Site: brandenburg
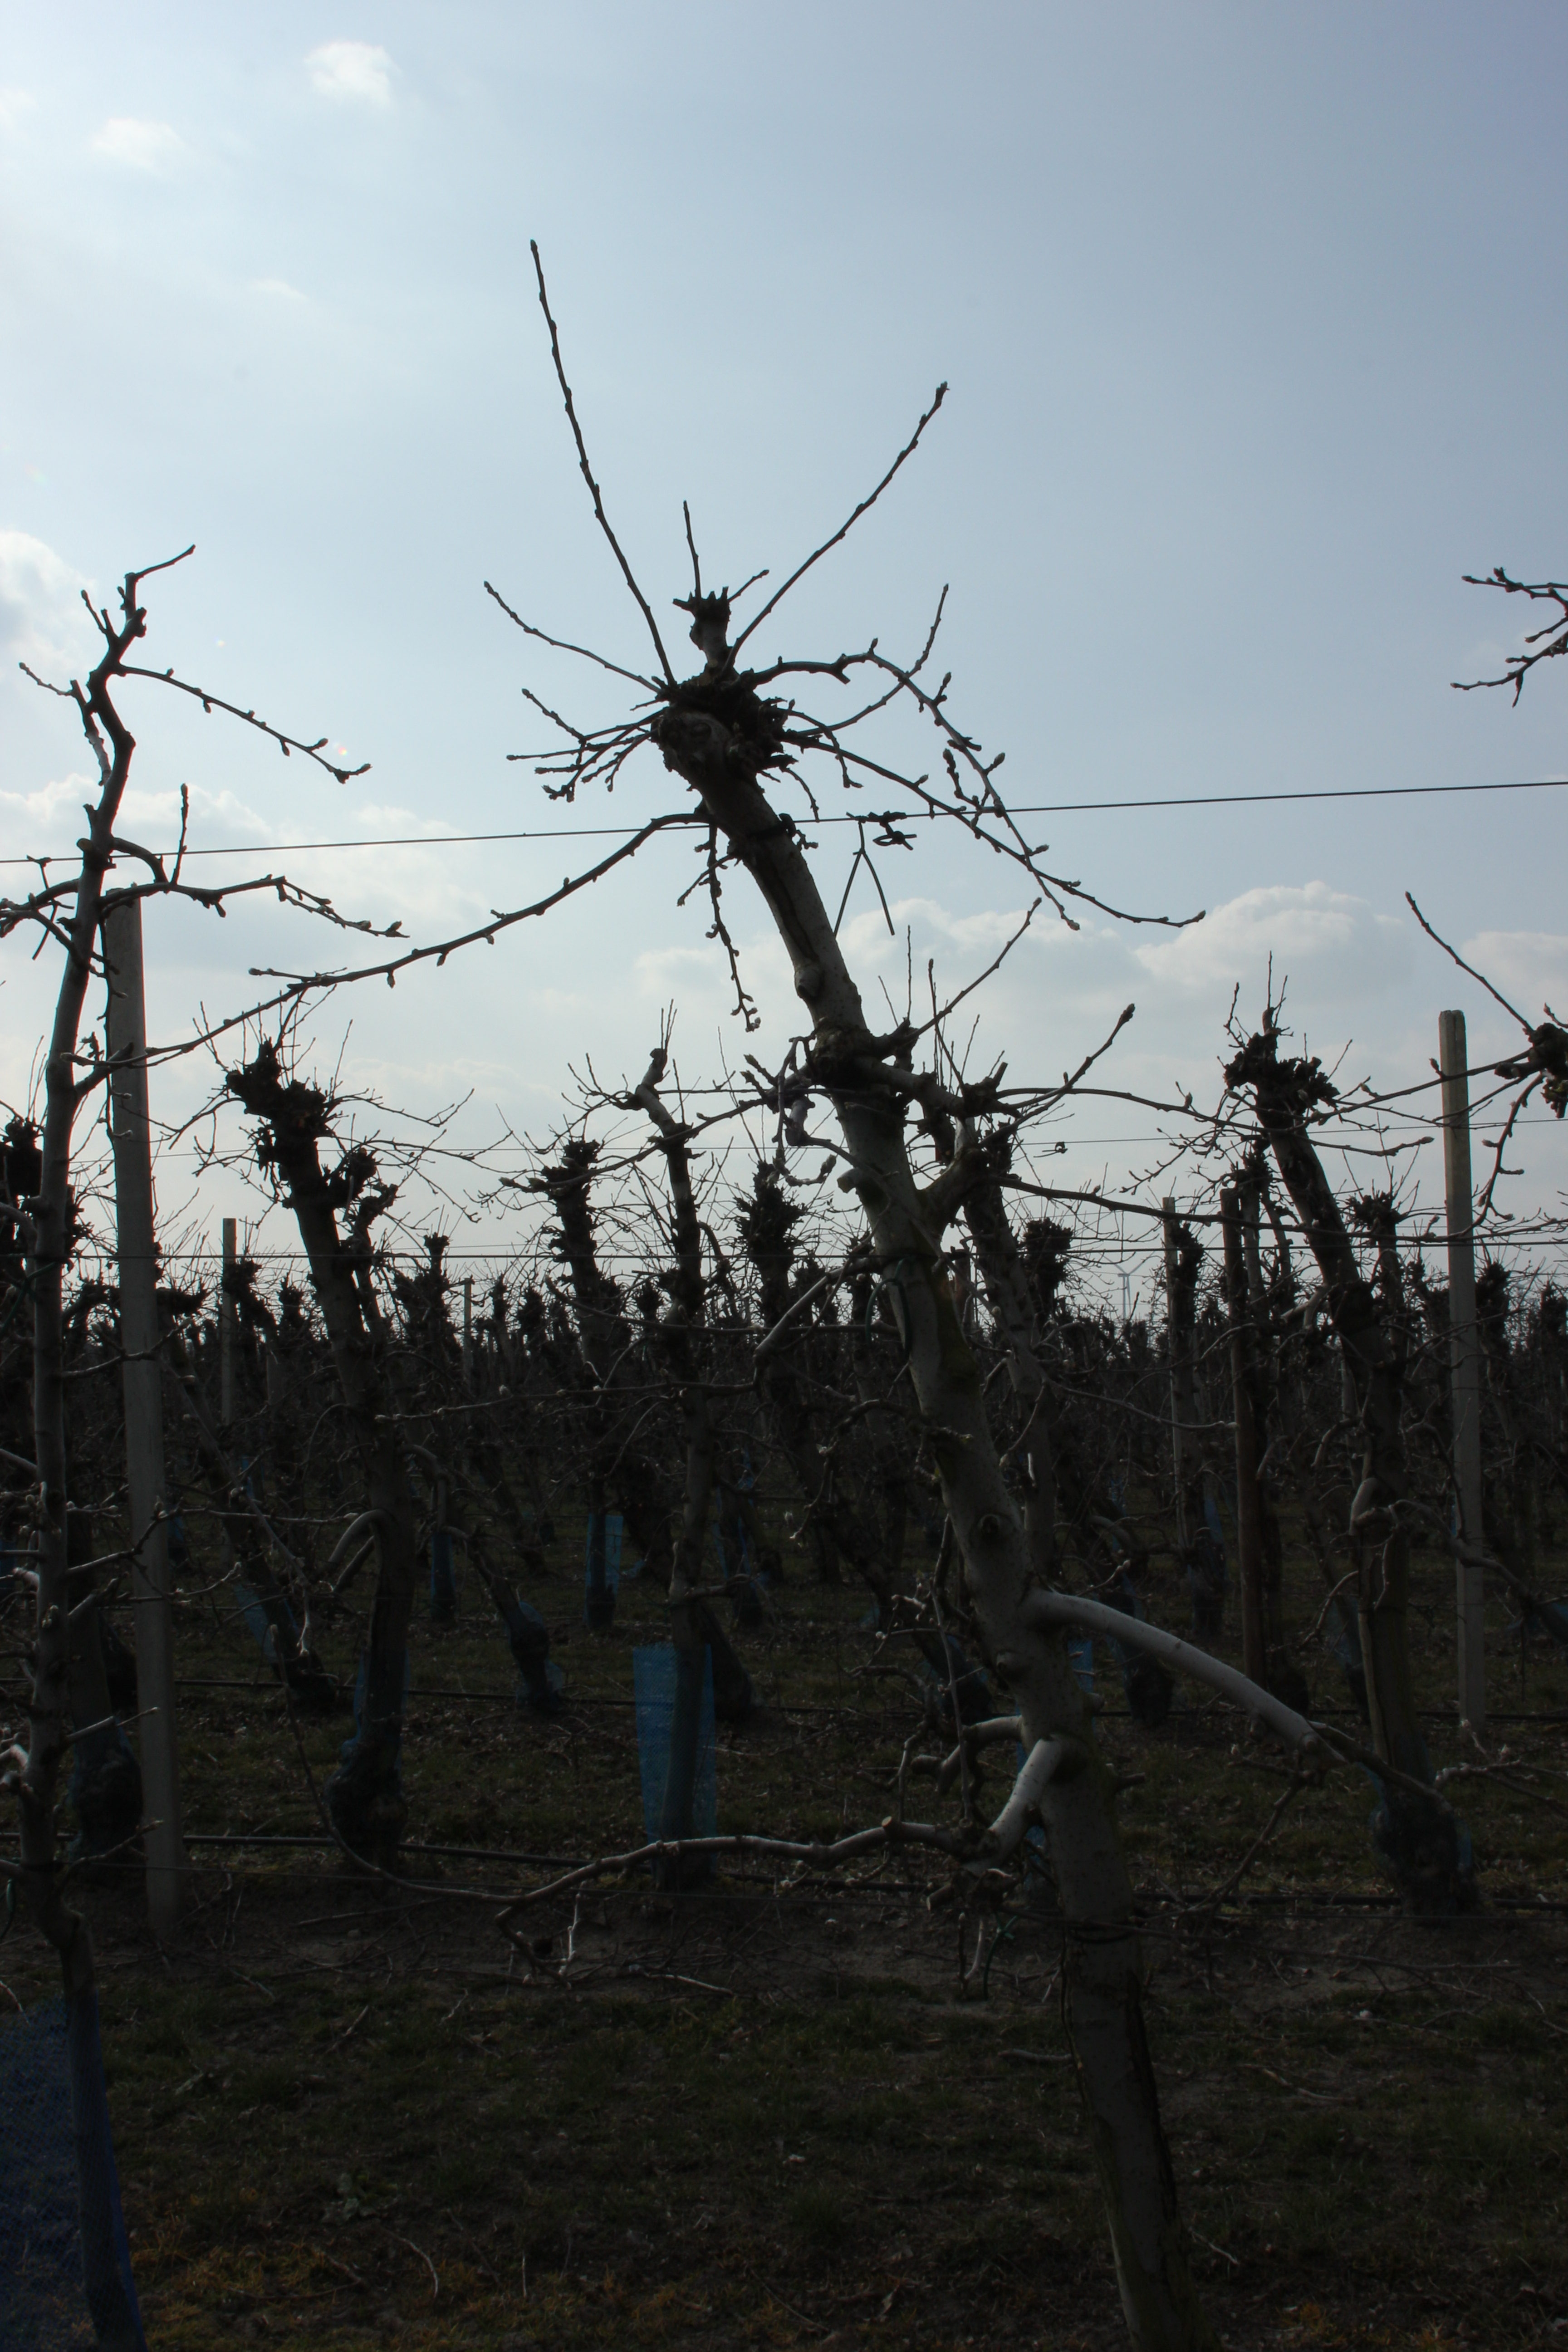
Growth stage (BBCH 03): Bud development